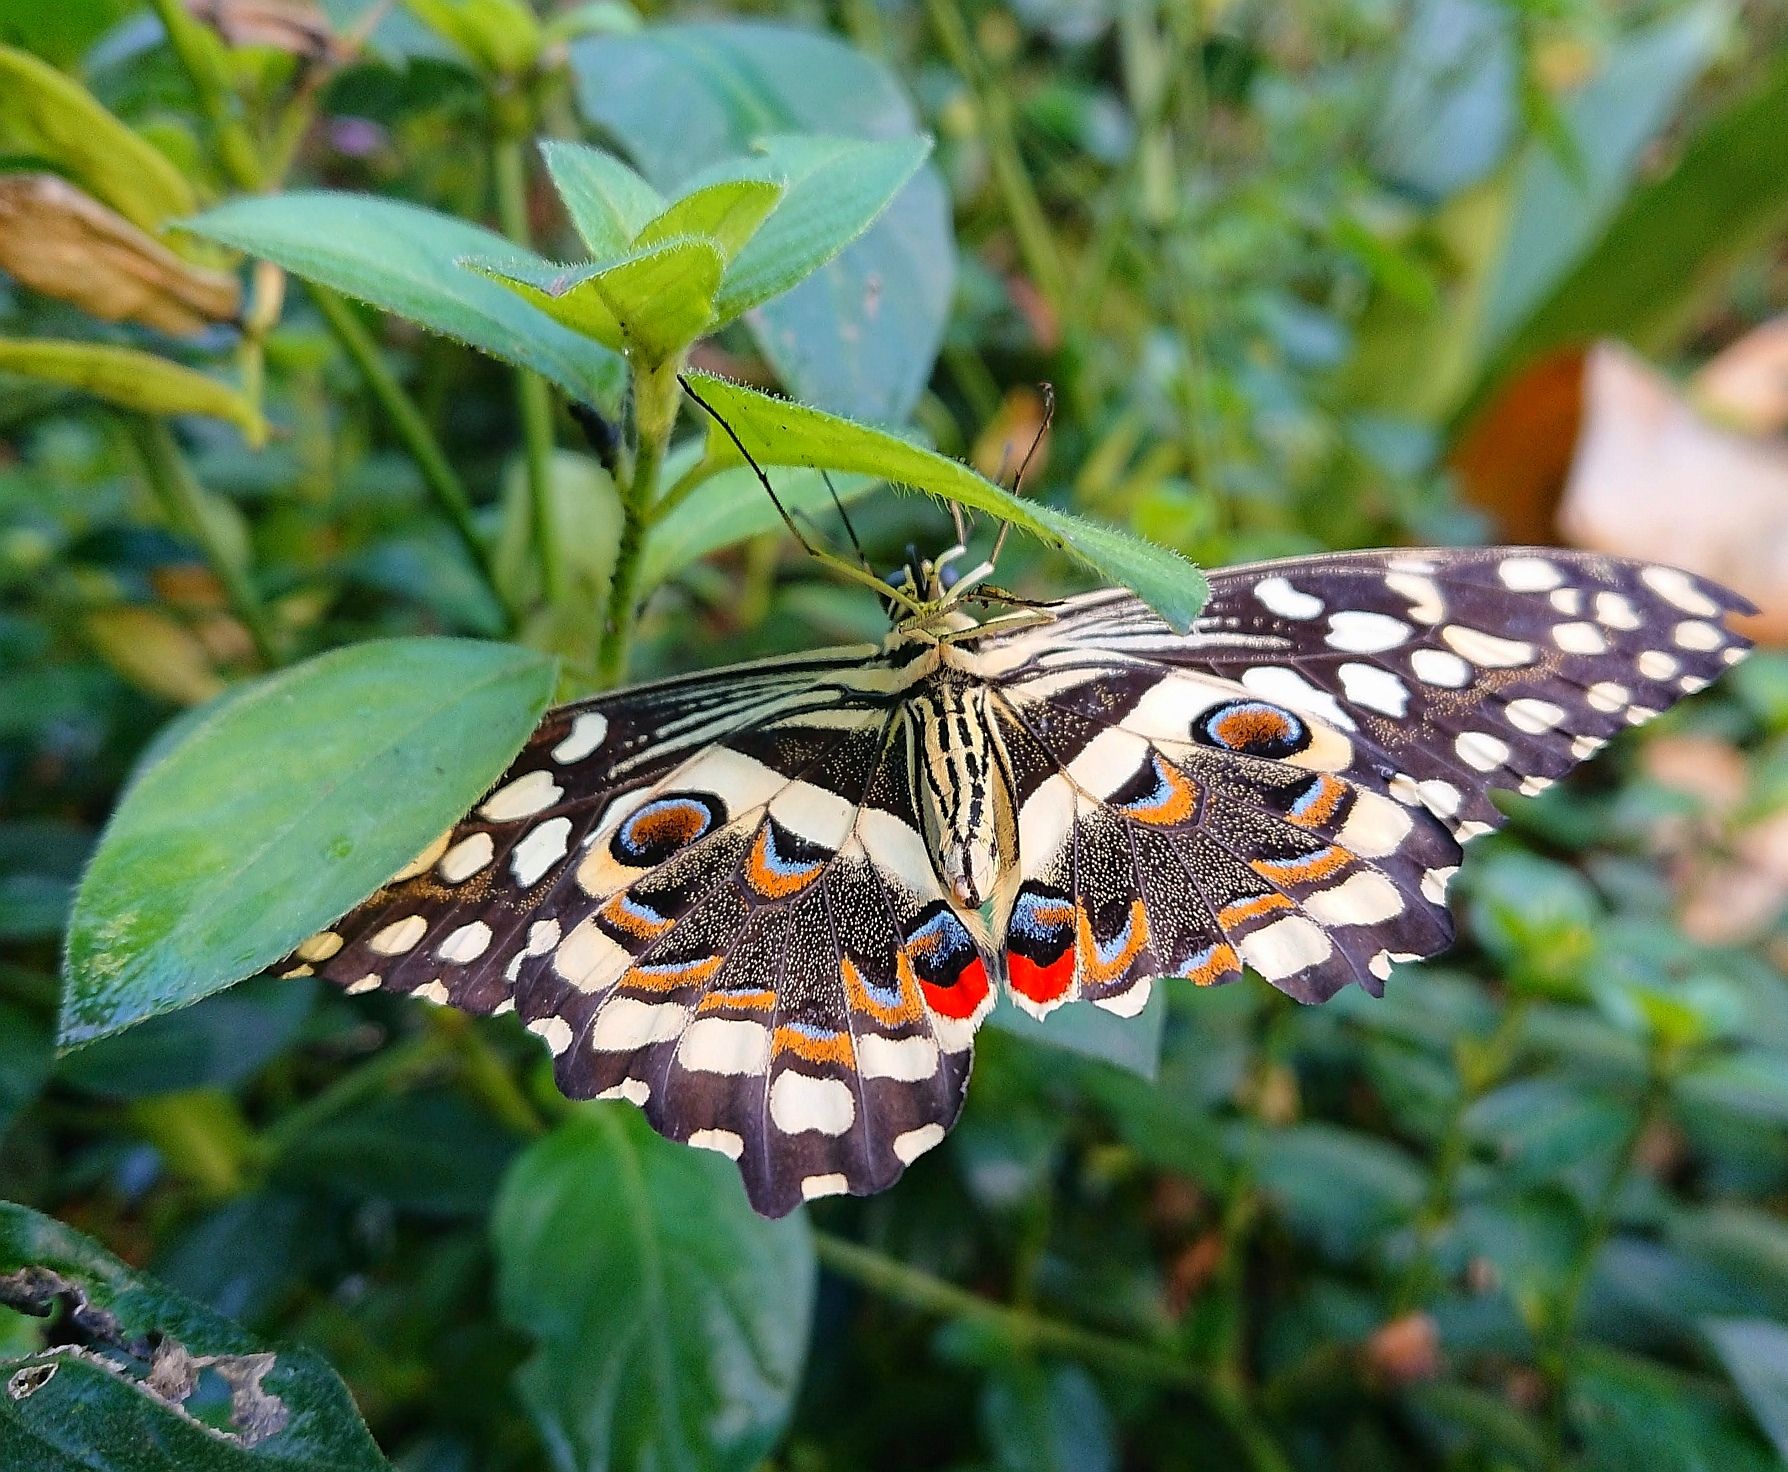
Lime butterfly on a plant
A lime butterfly stands on a plant with green plants as a background in daylight.
A landscape photo captured by a close-up zoom-in view focused on a lime butterfly on a plant with a blurry background in daylight with a multicolor color palette. The butterfly colors inspire intimidation for the enemies.
Labels: Animal, Butterfly, Insect, Invertebrate, Leaf, Plant, Moth, Monarch, Flower, Lime butterfly, Background